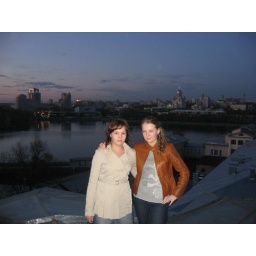
on the roof of the building in the center of the city. there is the Church on Spilled Blood behind us :)